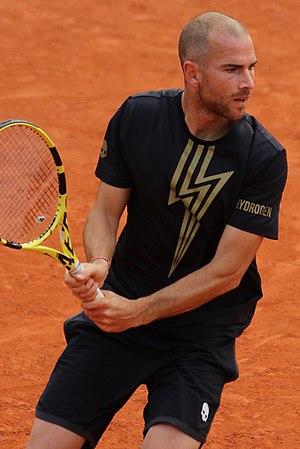
Adrian Mannarino, né le 29 juin 1988 à Soisy-sous-Montmorency, est un joueur de tennis professionnel français.